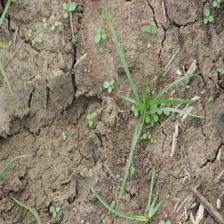
Label: Grass